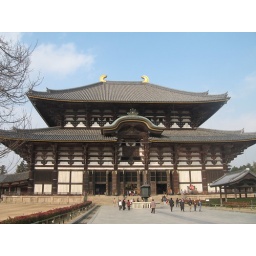
Daibutsu den (Buddha hall), the location of a large and ancient Buddha statue, and supposedly the largest wooden building in the world.